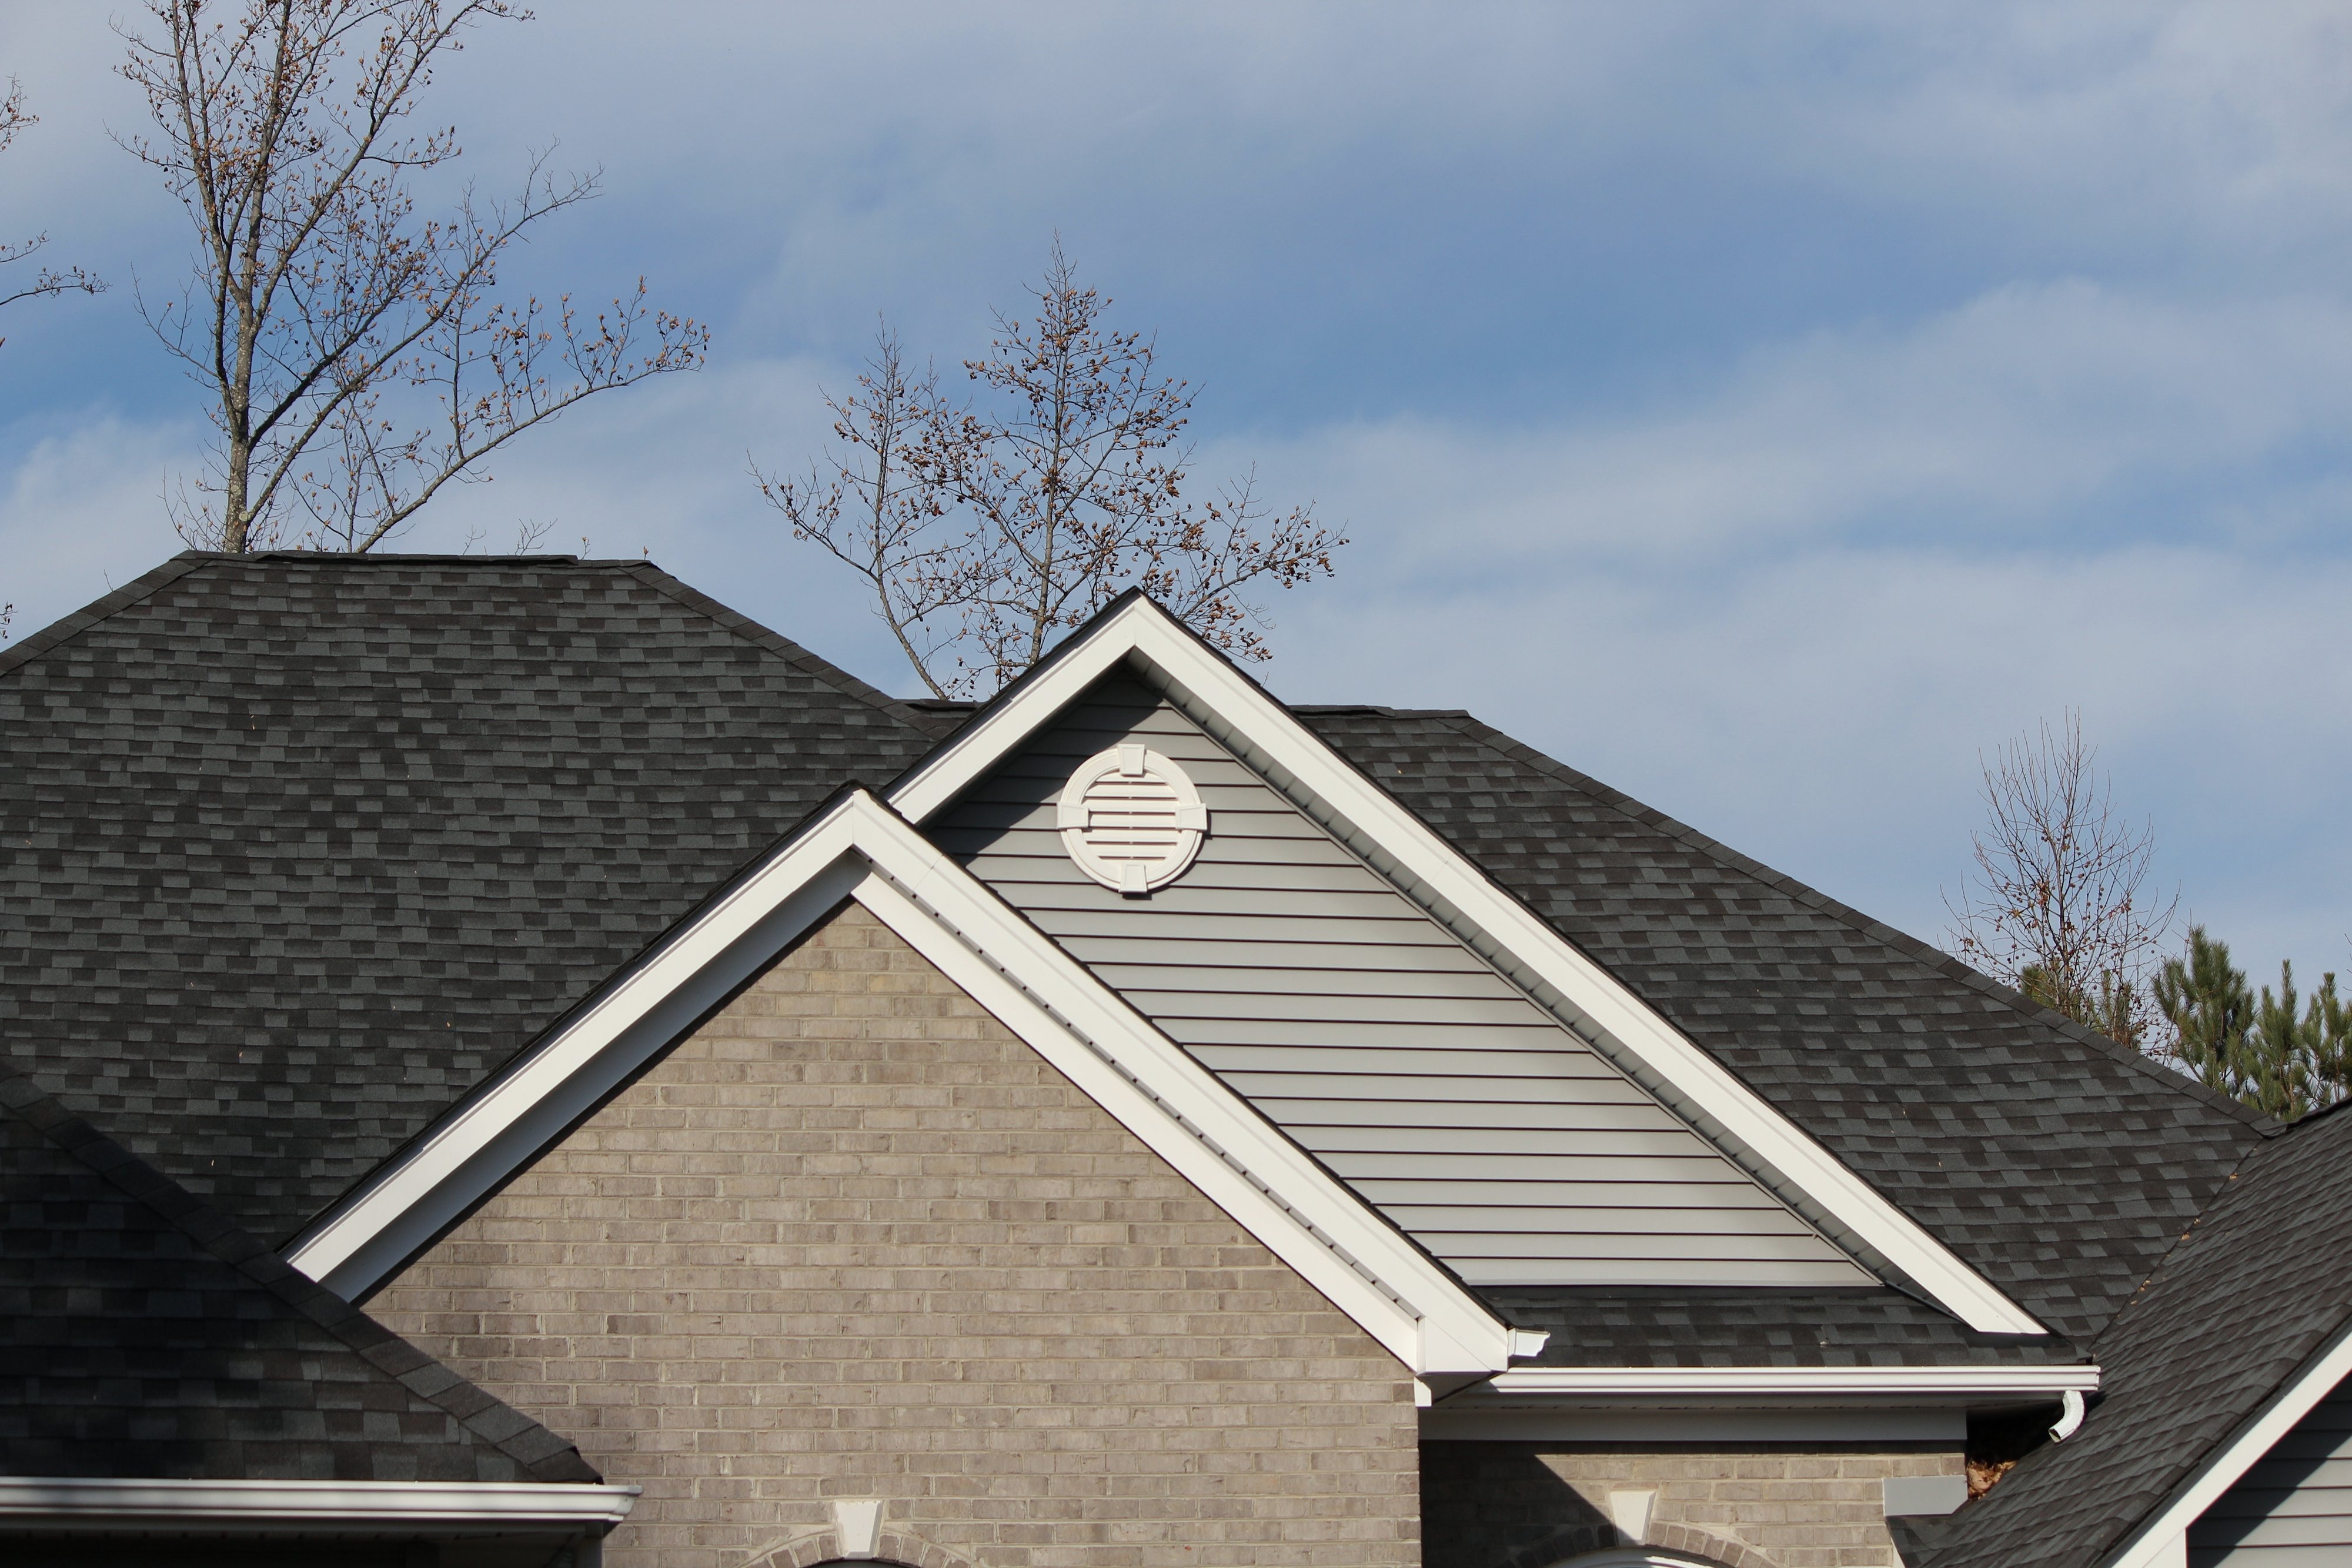
house, roof, home, facade, shingles, architectural style, siding, roofline, daylighting, outdoor structure, gutters, gables, mansard, a frame, hip roof, attic ventelation